John E. Page

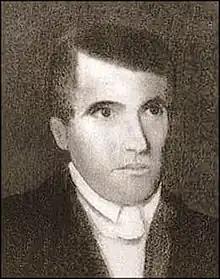

John Edward Page (February 25, 1799 – October 14, 1867) was an early leader in the Latter Day Saint movement.